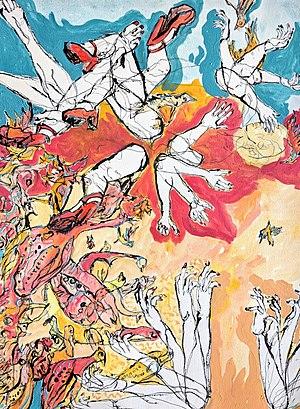
Gretchen Andrew est une artiste américaine. Son œuvre est surtout entendue comme une exploration de la réalité virtuelle, une exploration dans laquelle elle est d'ailleurs vue comme une pionnière.